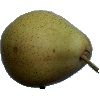
Label: pear_forelle